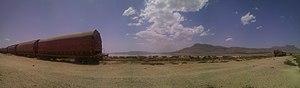
Le Sebkhet El Zemoul, est un lac du nord est de l’Algerie a Oum-El-Bouaghi dans la commune Ouled Zouaï
Le Lac Mzouri ou en arabe Sebkha El Zemoul, aussi connu sous le nom d'Ezzemoul, est un lac salé exploité en partie pour l'extraction du sel, et constitue la plus grande zone de nidification de flamants de la Méditerranée, situé au nord-est de l’Algérie à Oum-El-Bouaghi dans la commune Ouled Zouaï est d’une superficie de 6765 ha. Le site se trouve sur la liste de la convention de Ramsar.